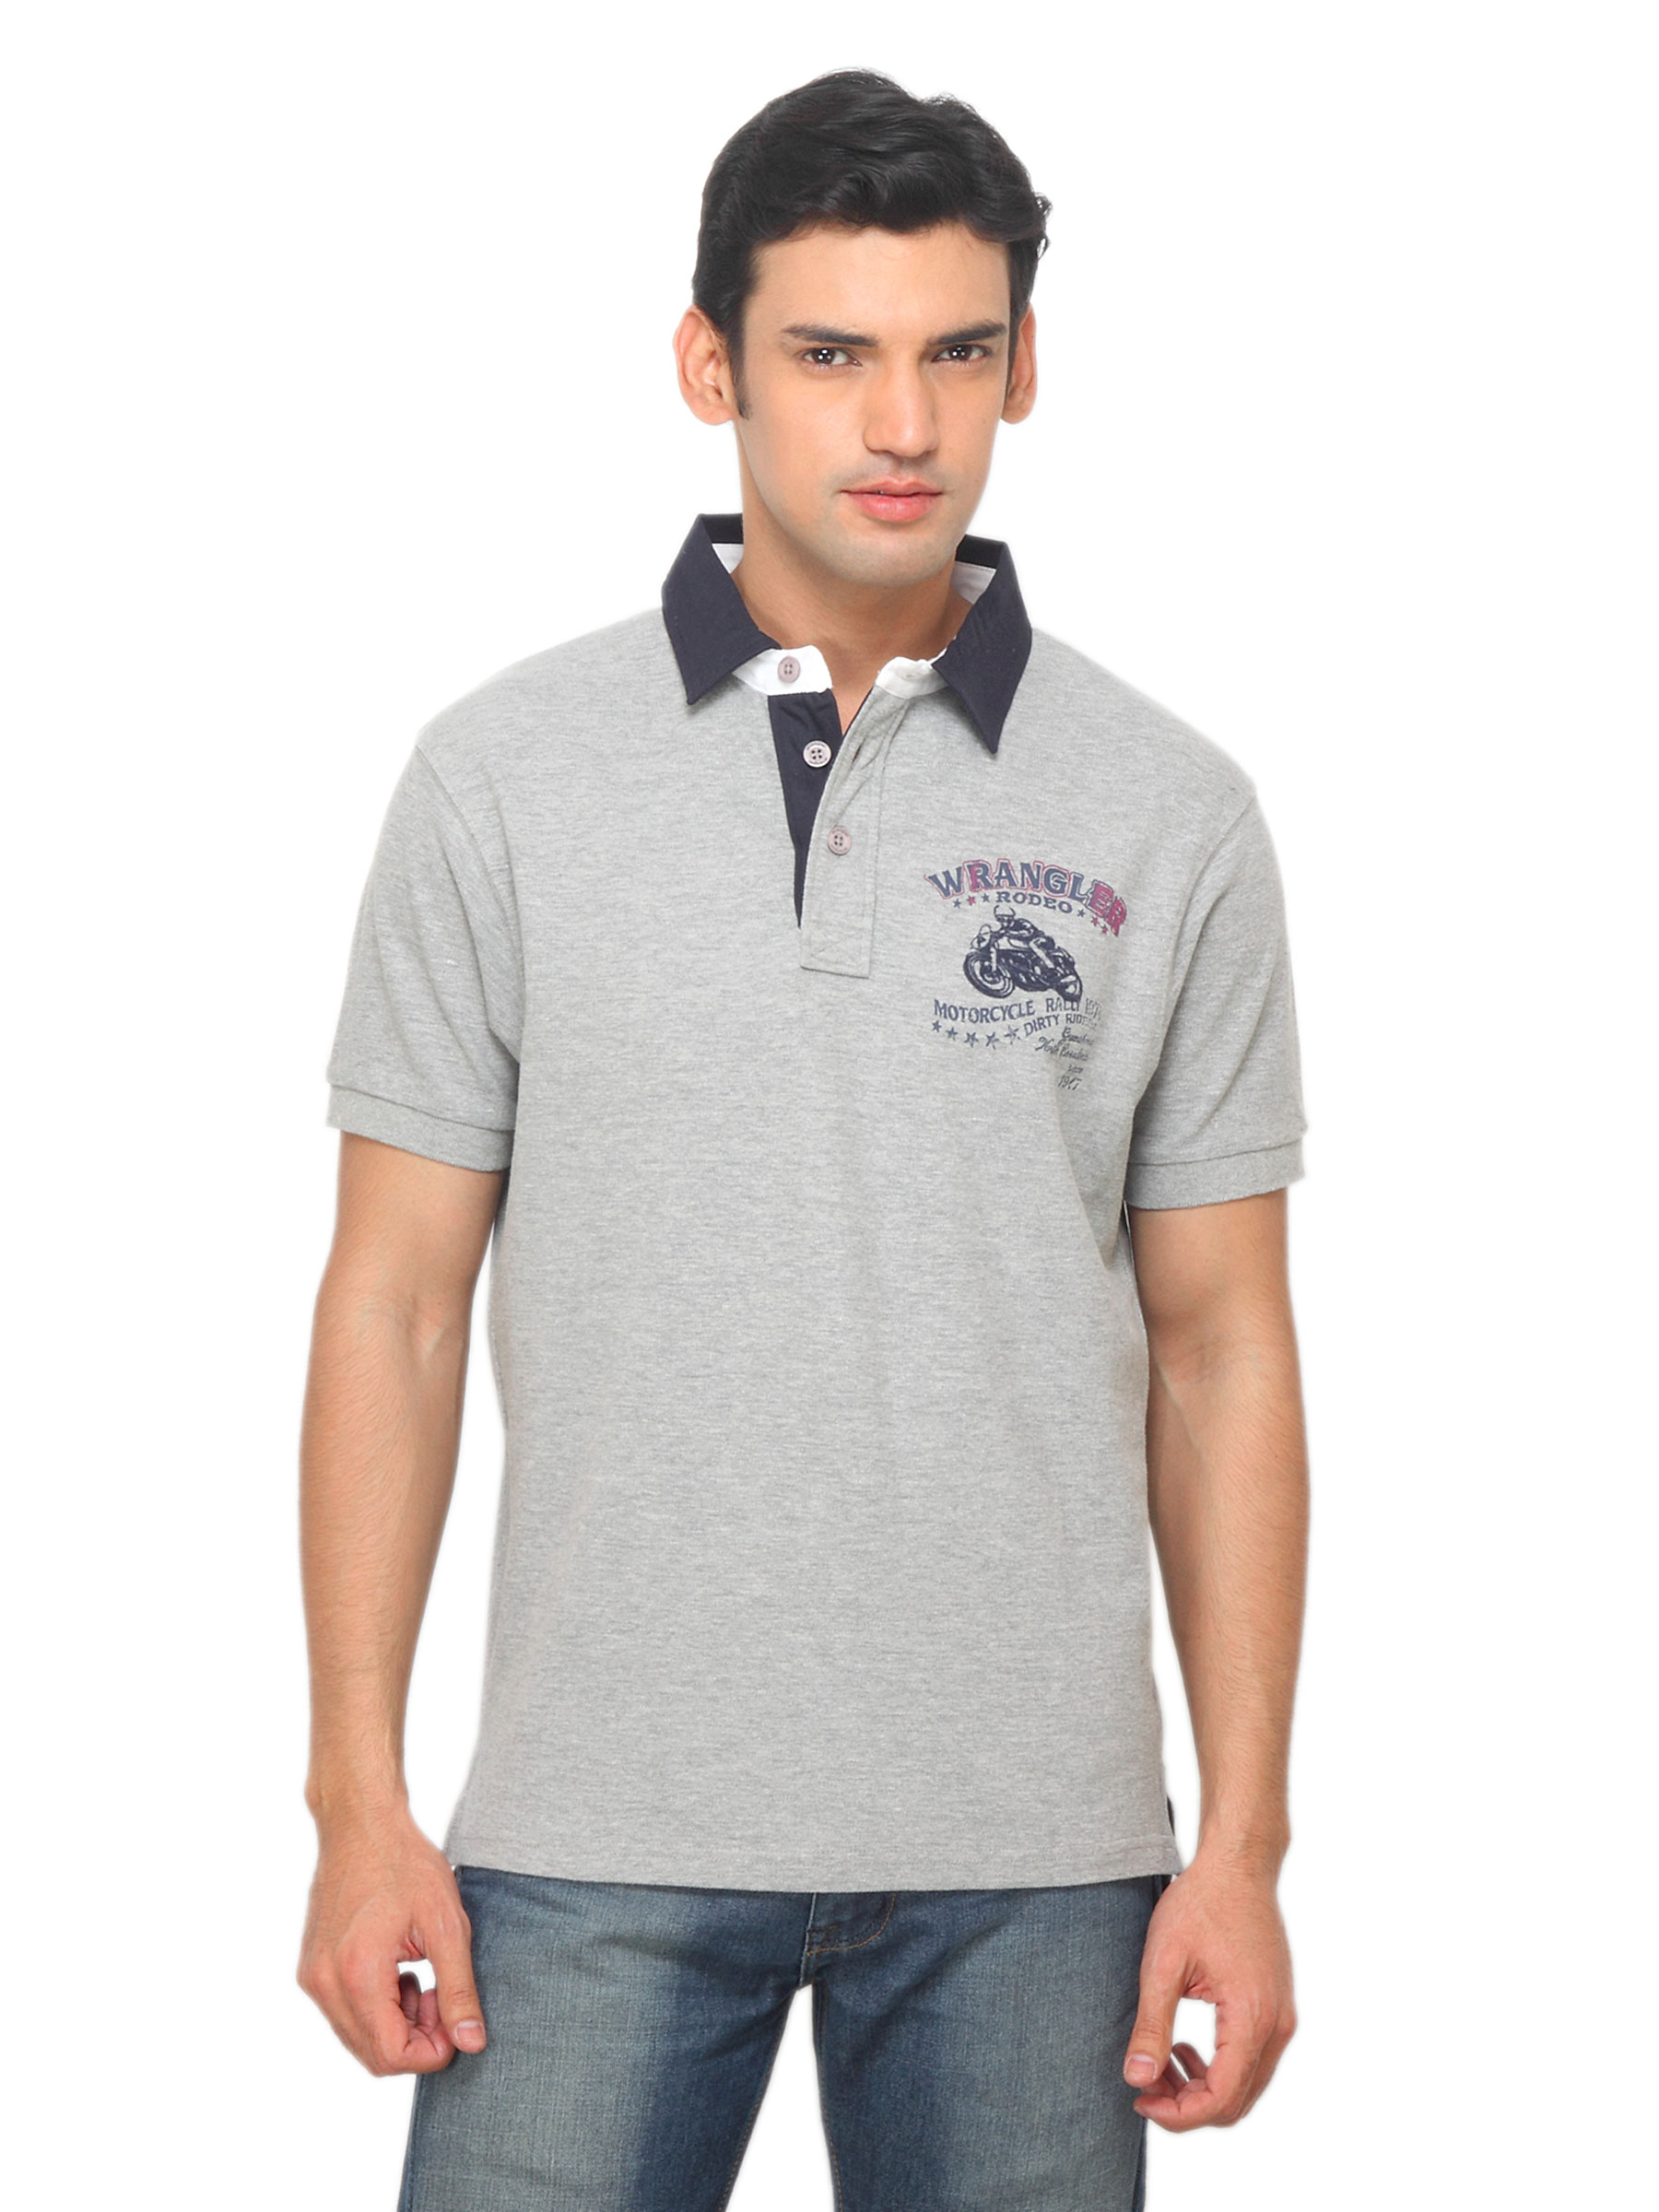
Wrangler Men Grey Polo T-shirt
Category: Apparel / Topwear / Tshirts
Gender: Men
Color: Grey
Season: Summer 2012
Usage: Casual